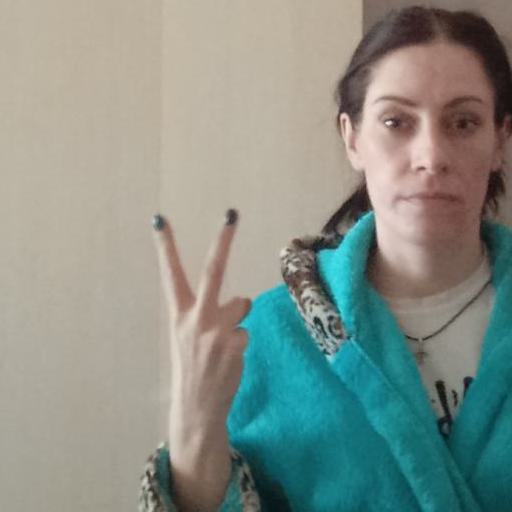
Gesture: peace_inverted